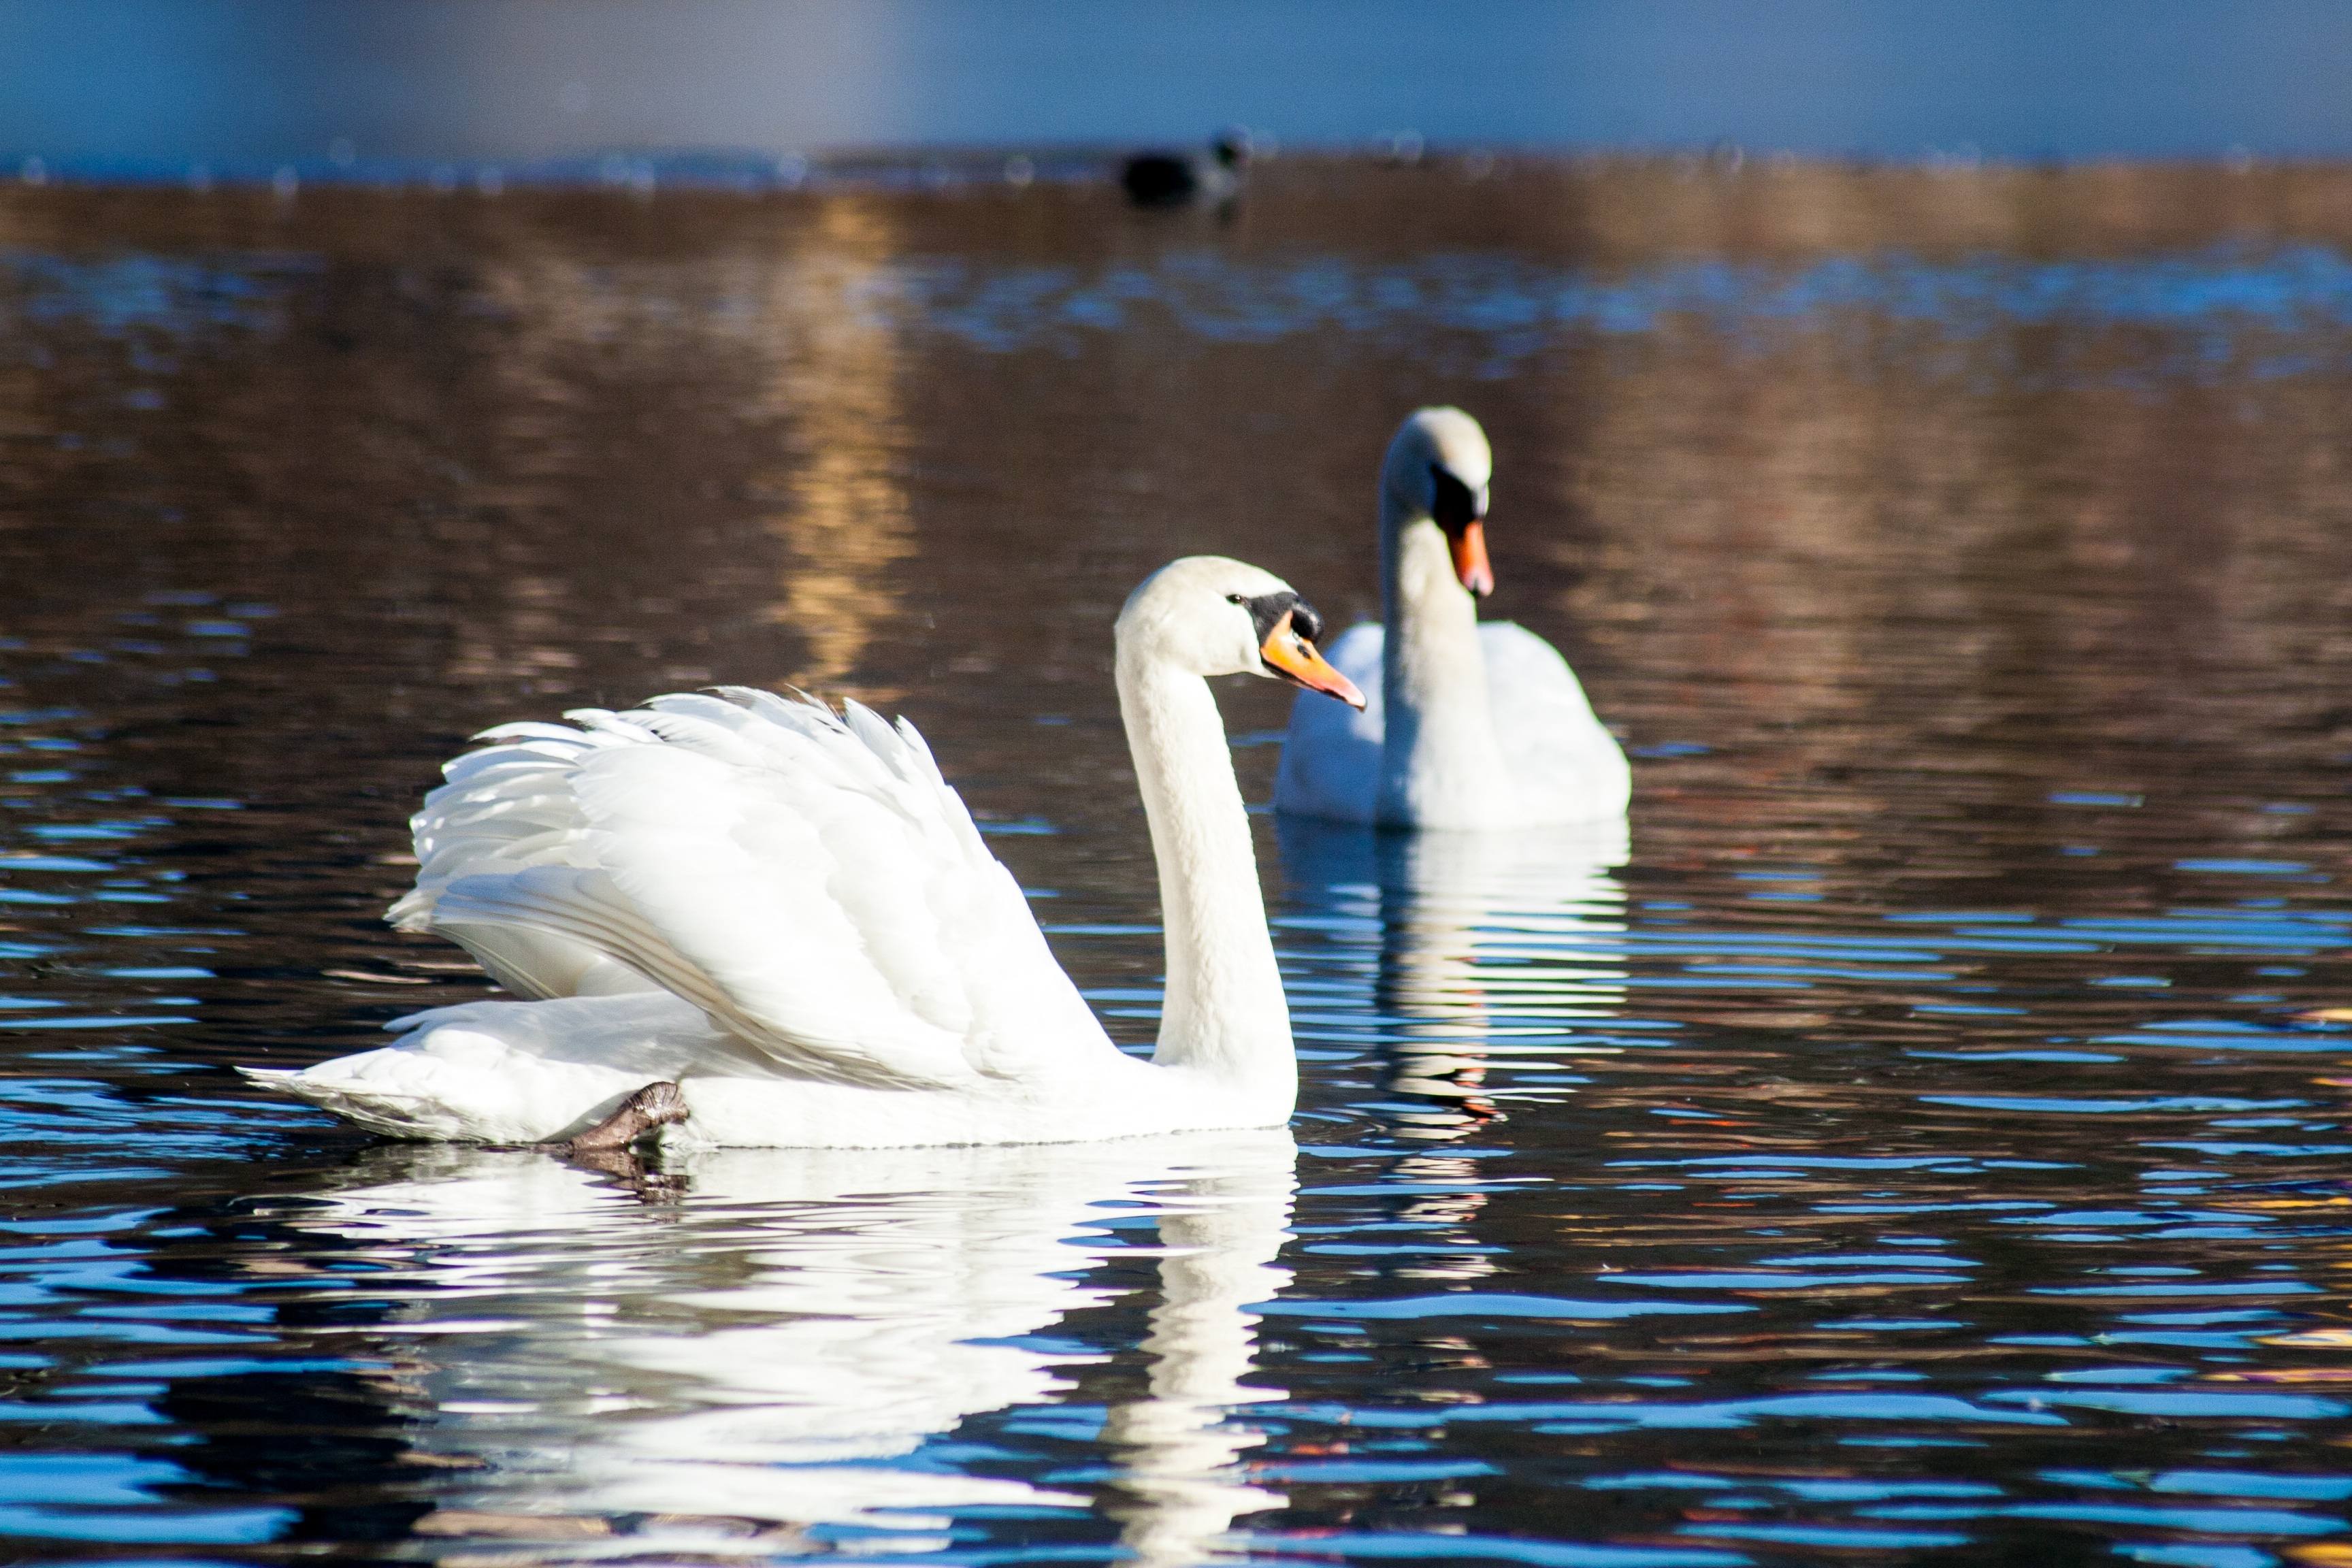
water, nature, bird, wing, light, sunshine, sun, white, lake, animal, summer, pond, wildlife, wild, swim, love, reflection, beak, romantic, fauna, plumage, swan, happy, vertebrate, joy, beautiful, elegant, bill, waterfowl, luck, water bird, graceful, ducks geese and swans